Mihailo Valtrović

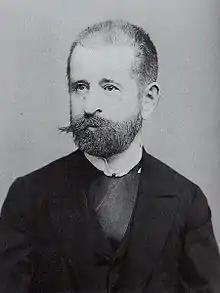
Mihailo Valtrović circa 1885

Mihailo Valtrović (Belgrade, 17 September 1839 - Belgrade, 9 September 1915) was a Serbian architect, professor of archeology, one of the first pioneers of art history in Serbia, and key representative of the Historismus along with architect Dragutin Dragiša Milutinović. Valtrović was the first professor of archeology in Serbia, the initiator and founder of Serbian Archeology and founder and first president of the Serbian Archaeological Society, as well as a long-time member of the Serbian Academy of Sciences and Arts. He designed a number of state insignia, including the royal crown and sceptre for King Peter I.